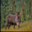
Label: deer